Yurii Sokolov

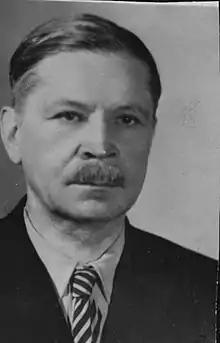

Yurii Dmitrievich Sokolov (May 26, 1896 – February 2, 1971) was a Soviet Ukrainian mathematician.